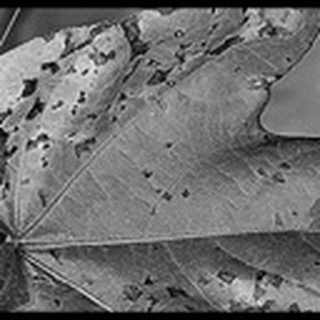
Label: cotton_bacterial_blight